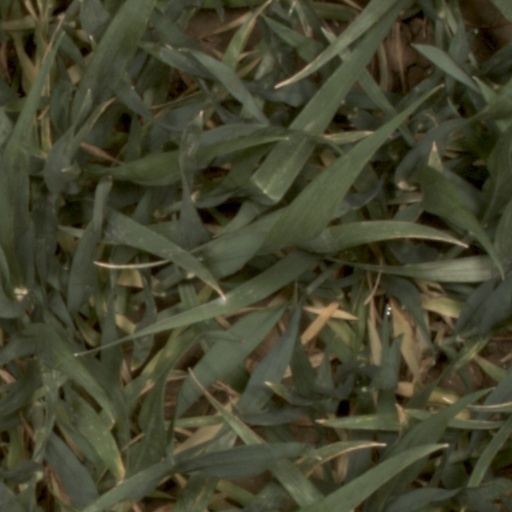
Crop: wheat